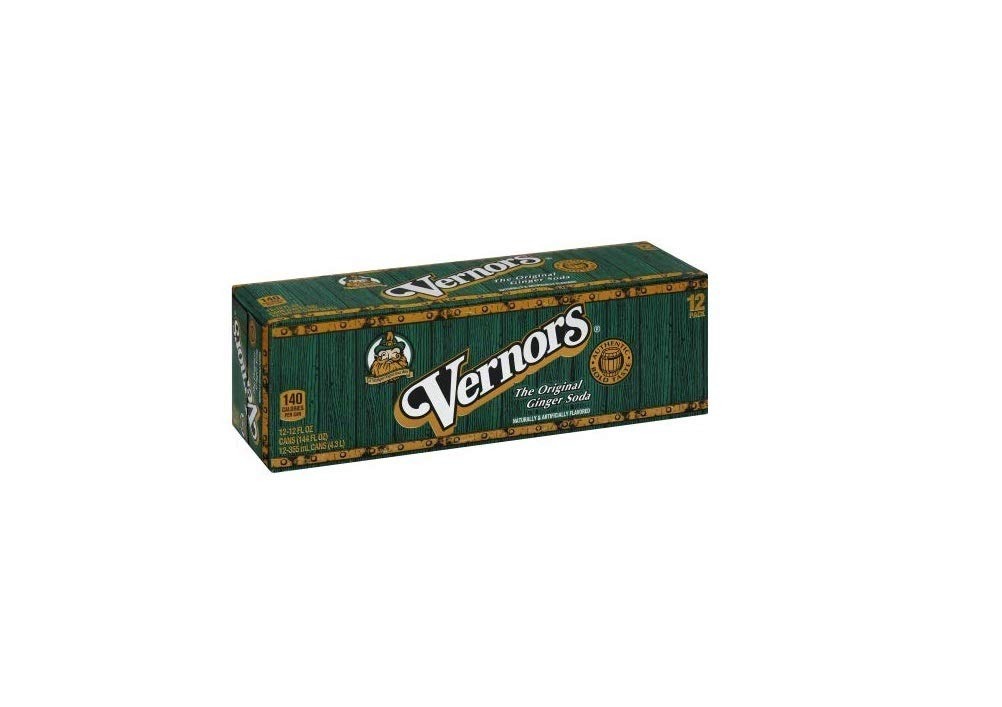
Item Name: Vernors Gingerale, 12pk, 12 oz
Bullet Point 1: Great tasking ginger ale
Bullet Point 2: Ginger ale
Bullet Point 3: Longest continuously made soft drink
Value: 144.0
Unit: Ounce

Price: 13.12